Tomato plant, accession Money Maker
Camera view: tilt-top (135 deg); turntable rotation: 150 degrees
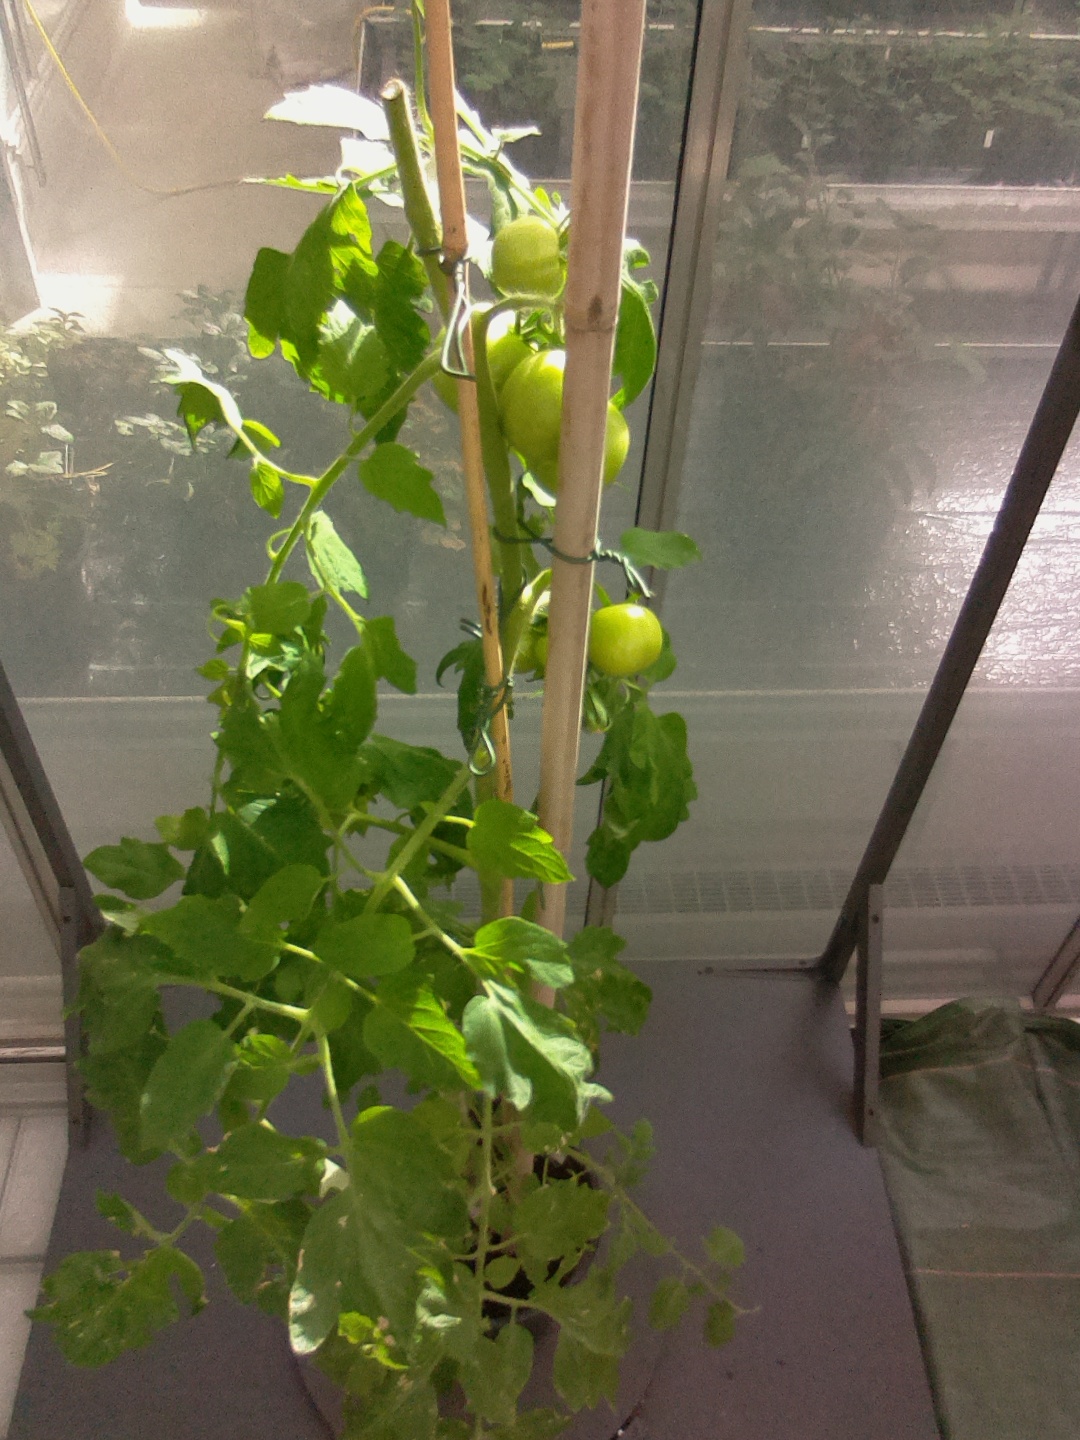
BBCH growth stage 72: 20%-30% of final fruit size